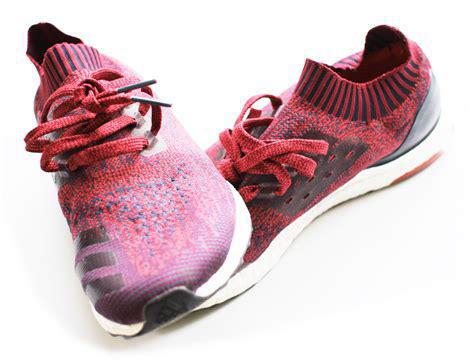
Brand: Adidas
Model: Ultraboost Uncaged